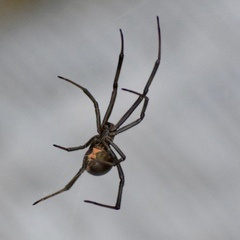
Species: Lactrodectus_hesperus